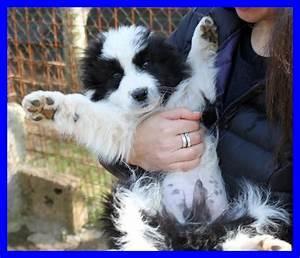
dog